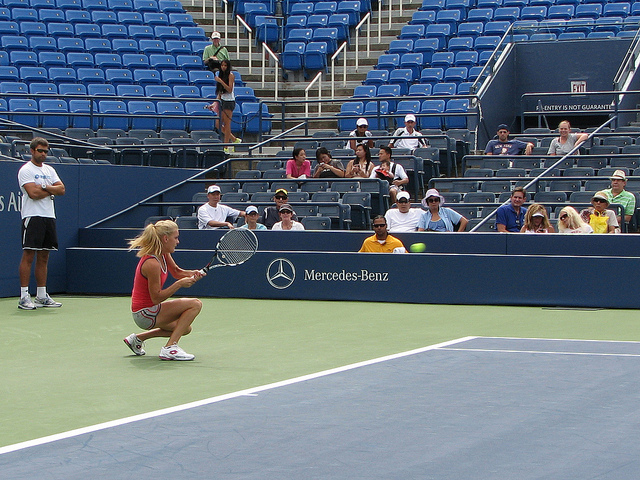
một nữ vận động viên tennis đang ngồi xuống để chuẩn bị đánh bóng